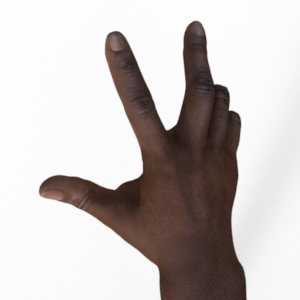
Label: scissors